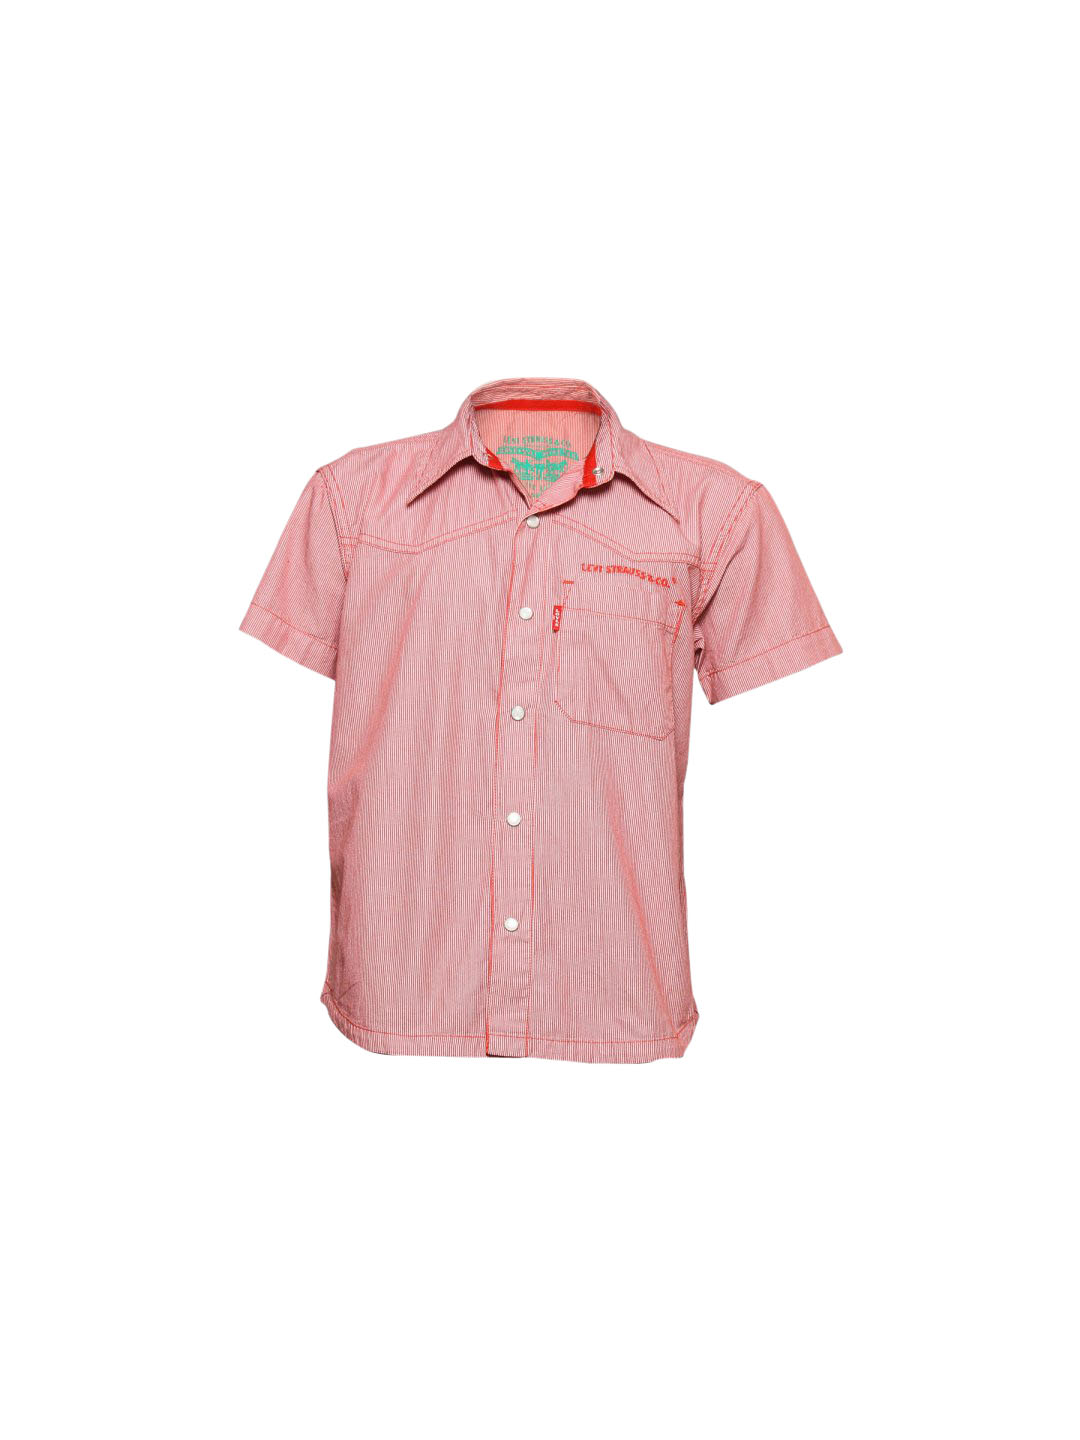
Levis Kids Boy's Chad Red Kidswear
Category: Apparel / Topwear / Shirts
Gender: Men
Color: Red
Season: Summer 2011
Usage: Casual